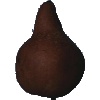
Label: Pear Kaiser 1